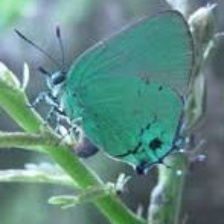
Species: GREEN HAIRSTREAK
Butterfly family (ImageNet category): lycaenid_butterfly